Banksia

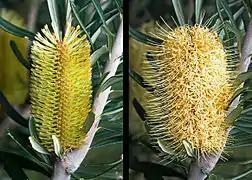
"B. marginata" flower spike before and after anthesis

"Banksia" flowers are usually a shade of yellow, but orange, red, pink and even violet flowers also occur. The colour of the flowers is determined by the colour of the perianth parts and often the style. The style is much longer than the perianth, and is initially trapped by the upper perianth parts. These are gradually released over a period of days, either from top to bottom or from bottom to top. When the styles and perianth parts are different colours, the visual effect is of a colour change sweeping along the spike. This can be most spectacular in "B. prionotes" (acorn banksia) and related species, as the white inflorescence in bud becomes a brilliant orange. In most cases, the individual flowers are tall, thin saccate (sack-shaped) in shape.